Comedy in the Philippines

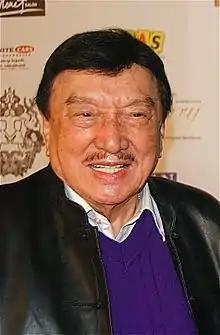
Dolphy, considered by Filipinos as the King of "Pinoy" Comedy

Comedy in the Philippines has had a significant presence in Philippine culture for as long as Filipinos have had mediums of entertainment, and has transformed to reflect changing Filipino life.